Agni Samskaram

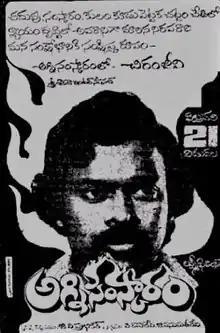
Theatrical release poster

Agni Samskaram is a 1980 Indian Telugu film starring Chiranjeevi, Maadhavi, Kavitha and Subhashini.